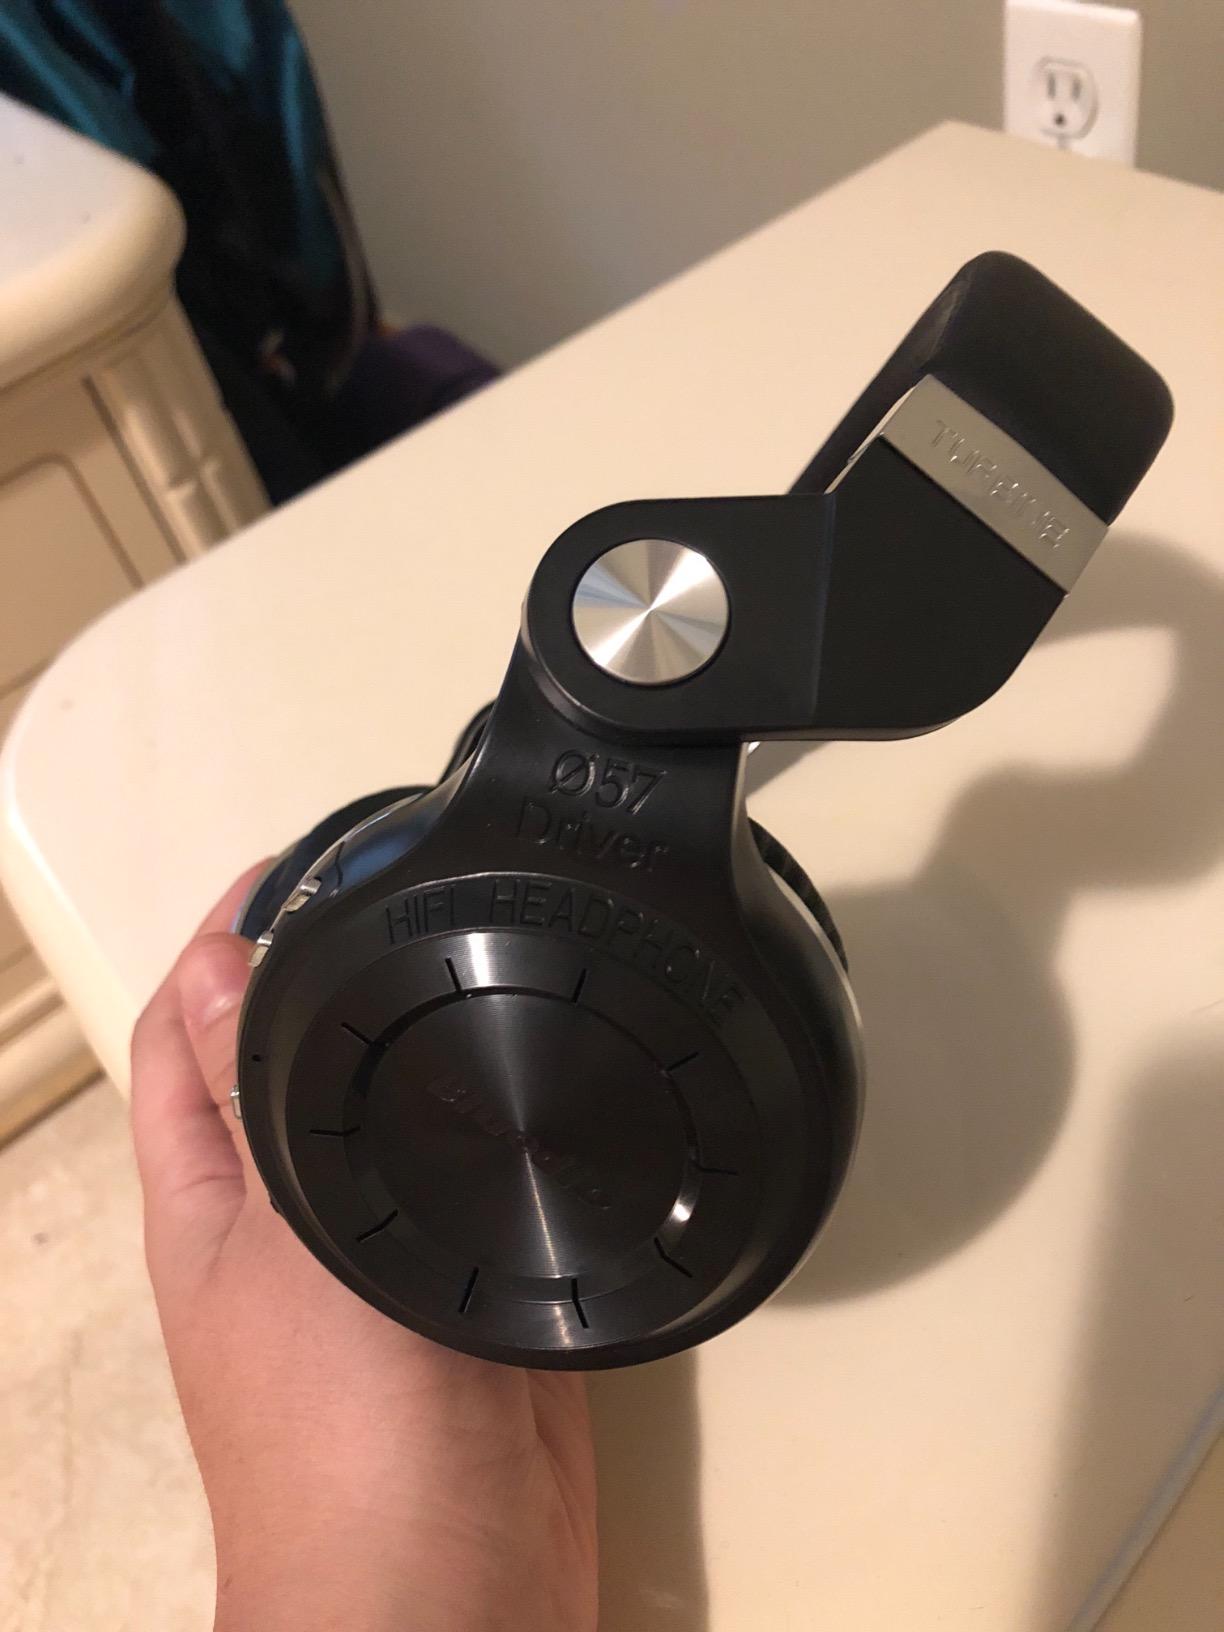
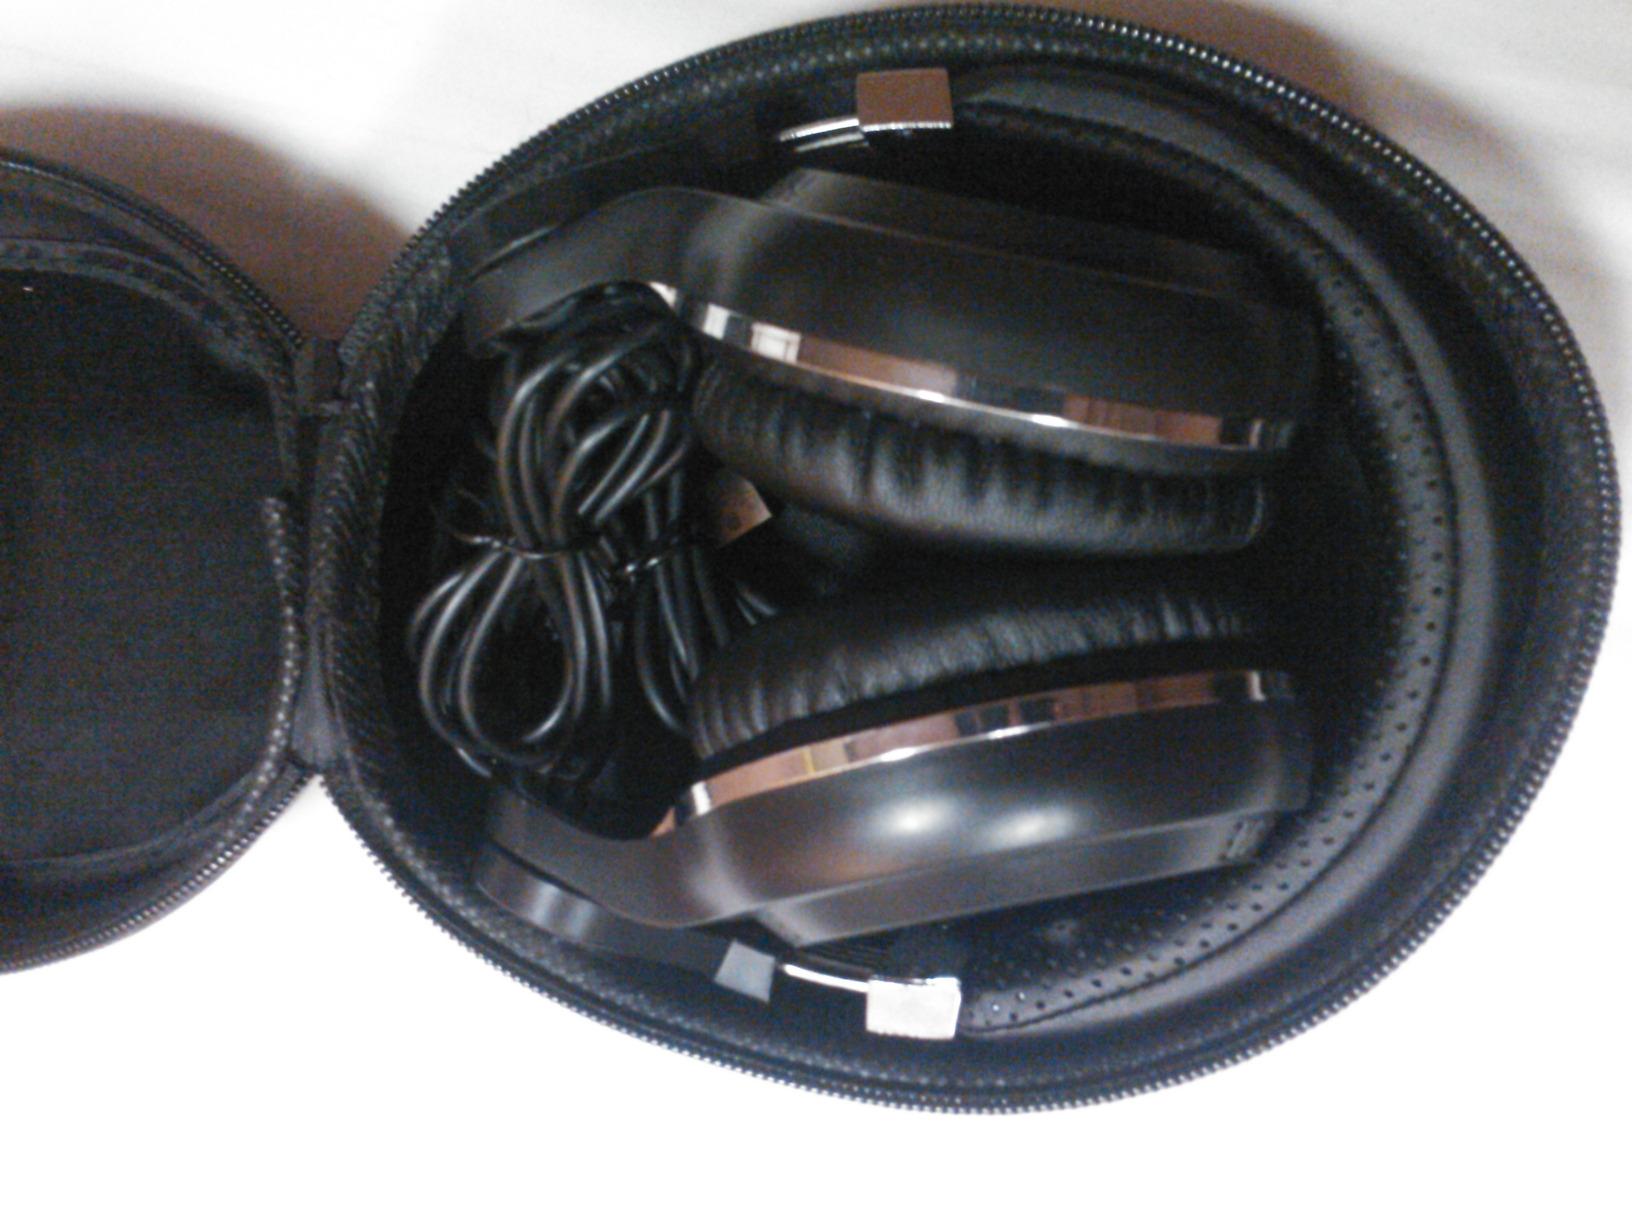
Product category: headphones
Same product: yes